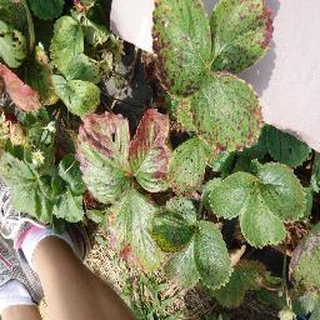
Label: strawberry_leaf_scorch